Noah Webster

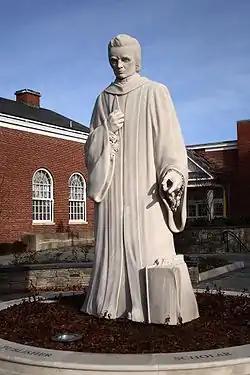
A 1932 statue of Webster by Korczak Ziółkowski at the West Hartford, Connecticut public library

Webster advocated for the expansion of copyright protections. The Copyright Act of 1831 was the first major statutory revision of U.S. copyright law, a result of intensive lobbying by Noah Webster and his agents in Congress. Webster played a critical role lobbying individual states throughout the country during the 1780s to pass the first American copyright laws, which were expected to have distinct nationalistic implications for the young nation.